Halmstads BK

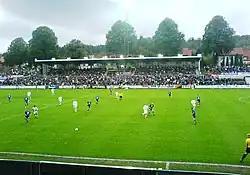

Halmstads BK plays it home matches on Örjans Vall, which they share together with local rivals IS Halmia.